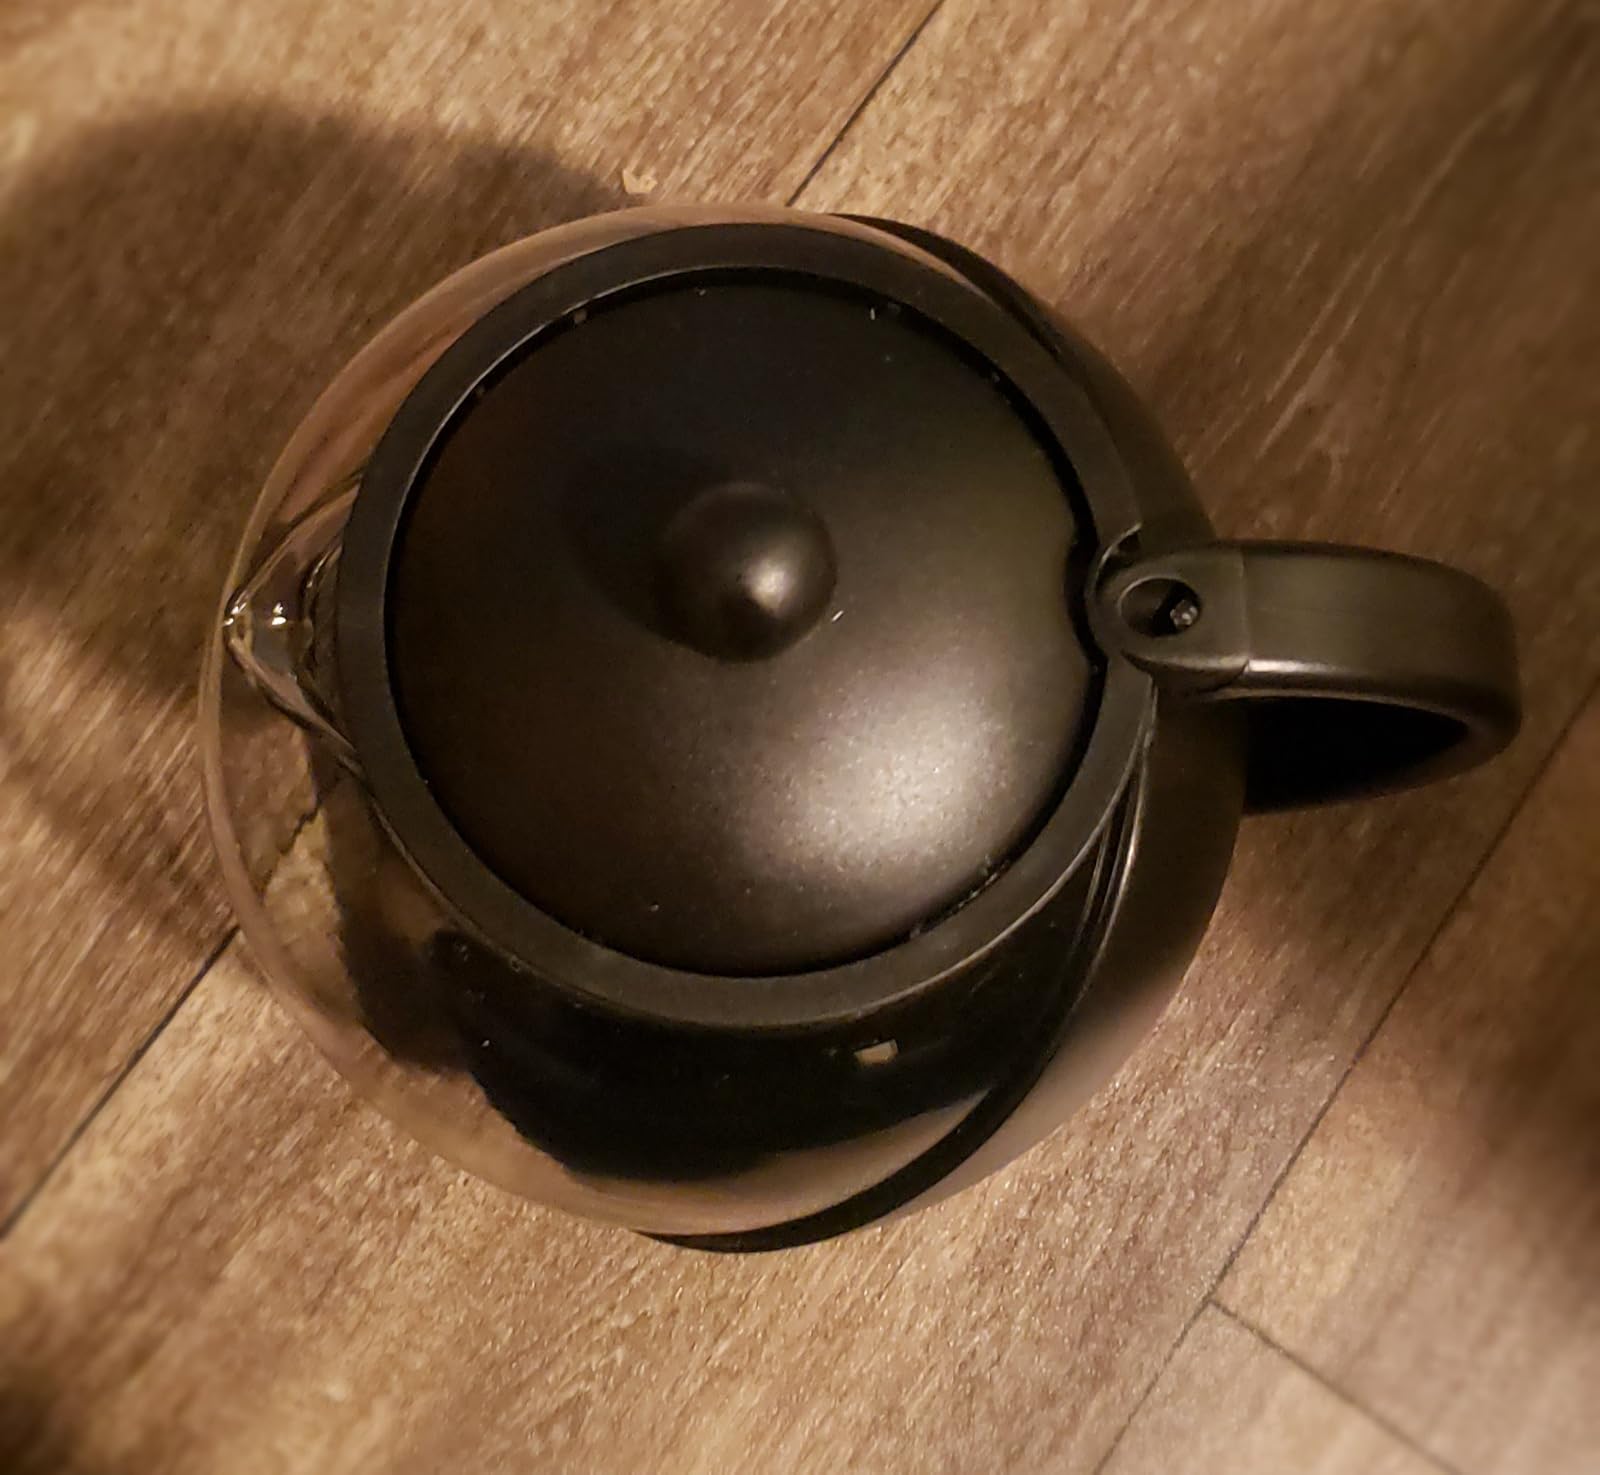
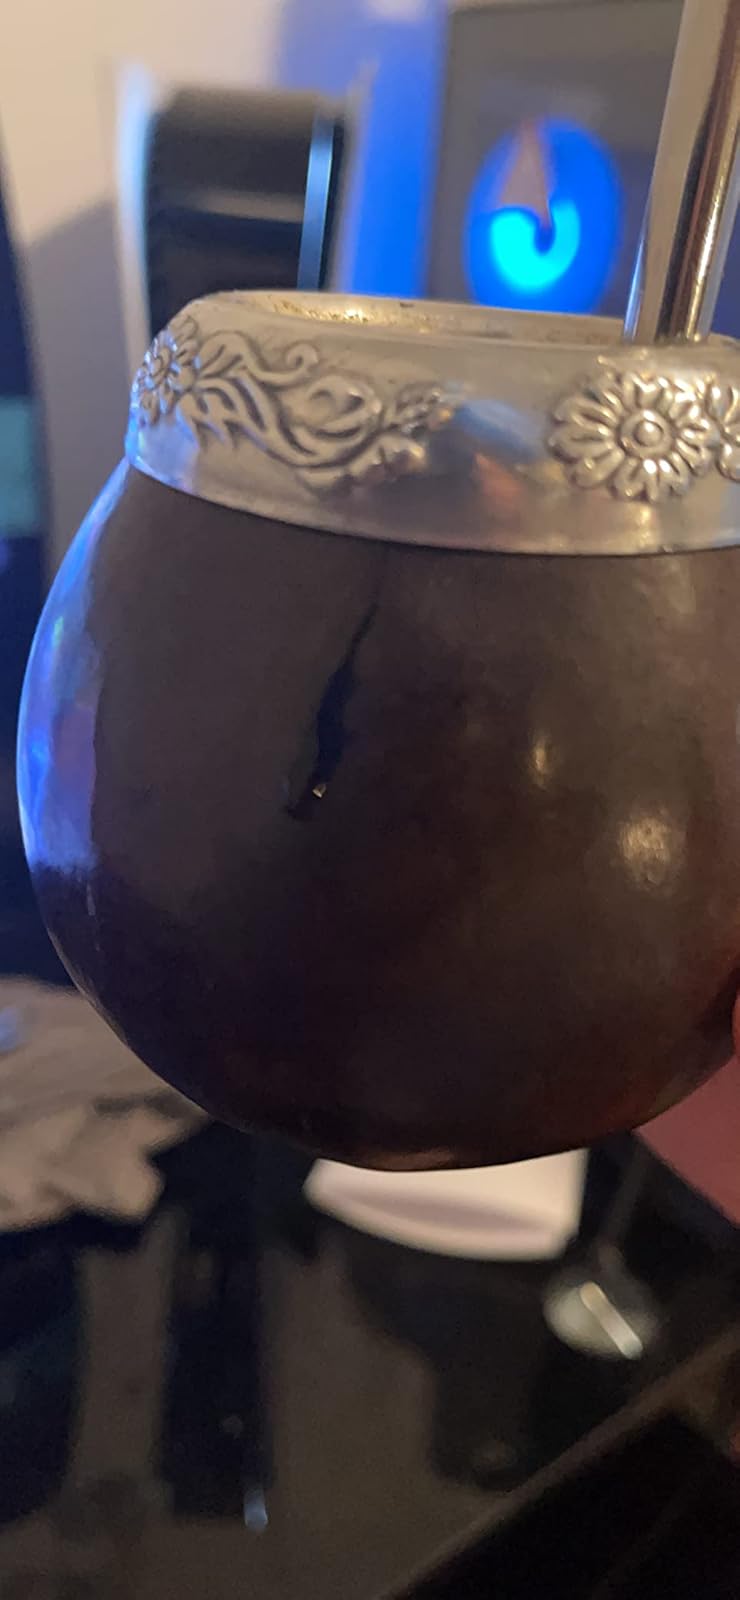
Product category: items_tea
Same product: no